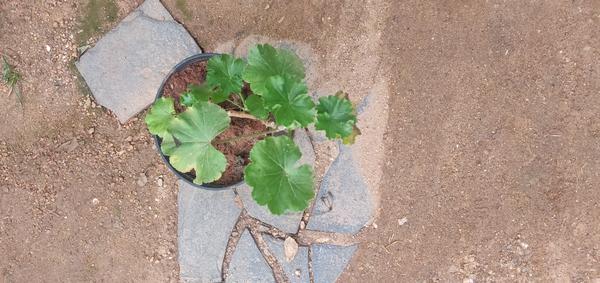
Plant: Geranium